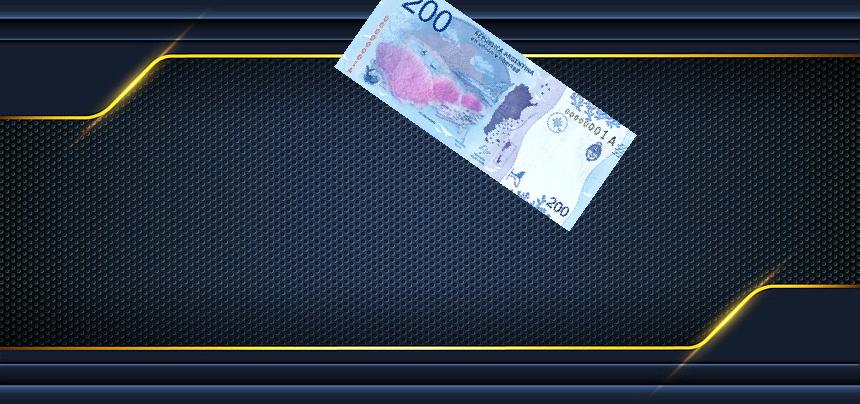
Denominación: 200